Rajshahi

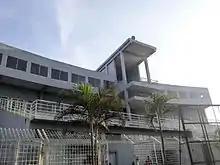
Shaheed Qamaruzzaman Stadium

Rajshahi is famous for Rajshahi silk, which has a special status as clothing material in the Indian subcontinent. Rajshahi is the home of the region's best mangoes and lichis. Rajshahi is also the location of Barendra Museum, which is known for its collection of local sculptures and other artifacts dating from medieval times. It also has some important structures made by the British like the T Dam.